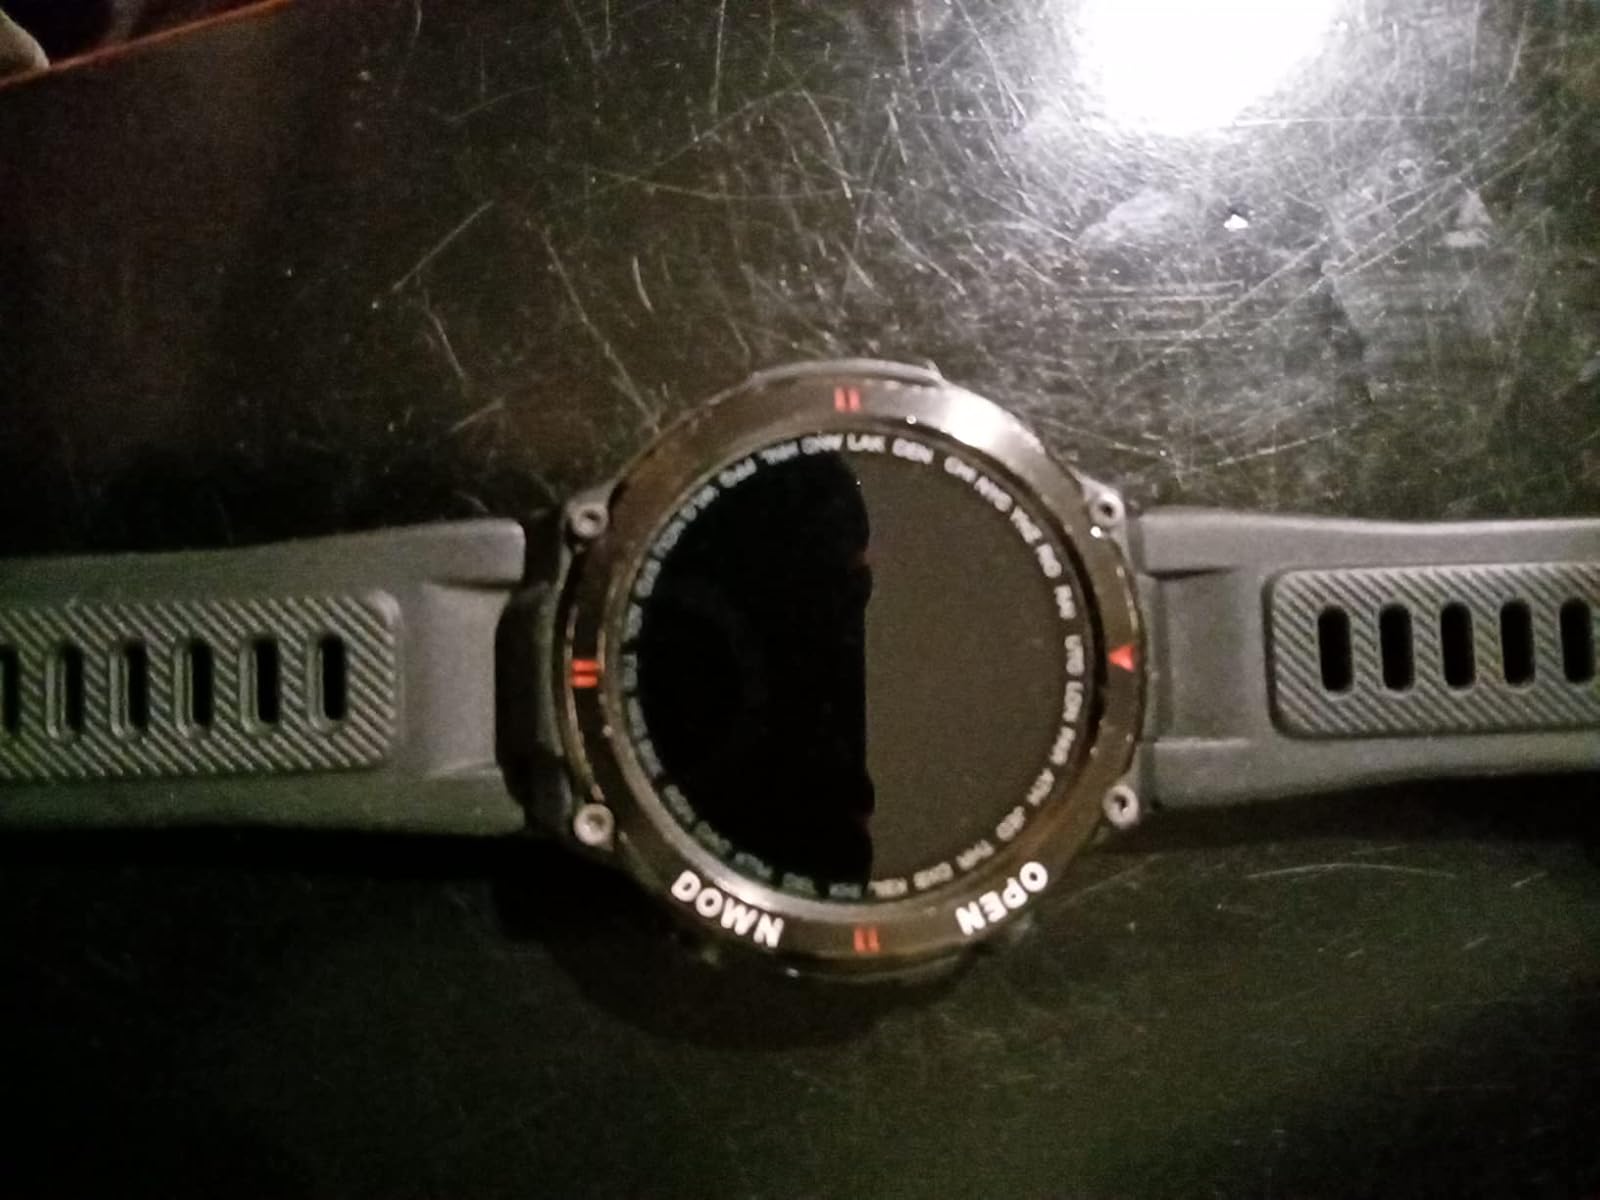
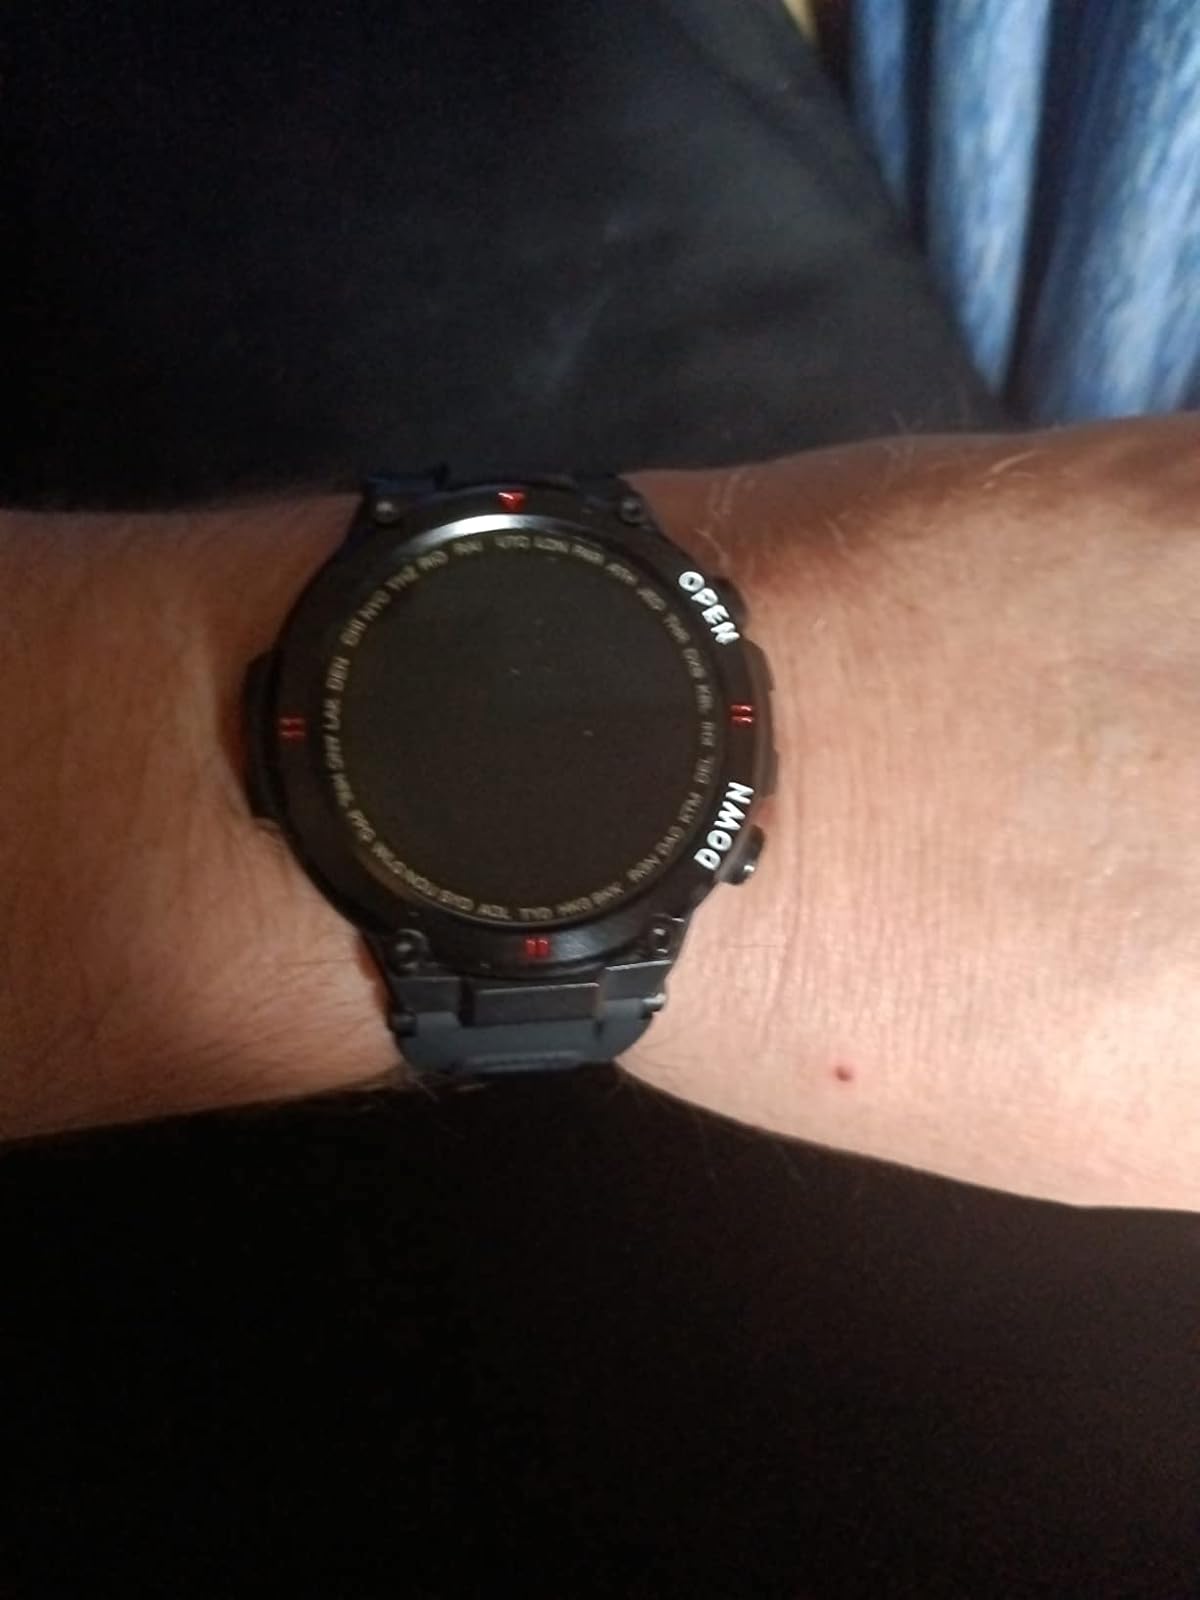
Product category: smartwatch
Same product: yes